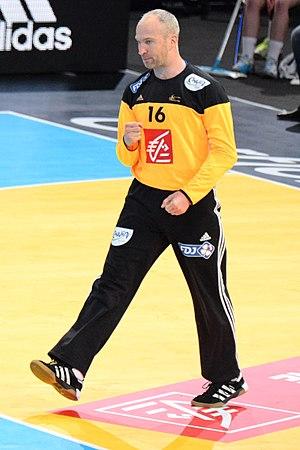
Le 10 janvier 2016 lors du match France / Danemark durant la Golden League à l'AccorHotels Arena (Paris).